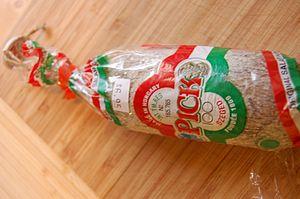
Le téliszalámi de Szeged est un salami hongrois, de type téliszalámi à base de porc fumé, spécialité de Szeged.